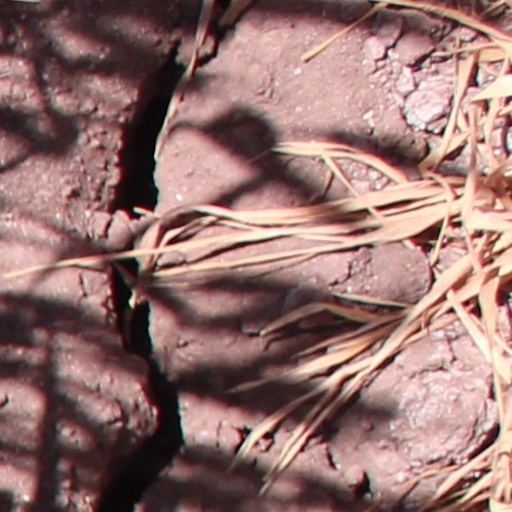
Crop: wheat